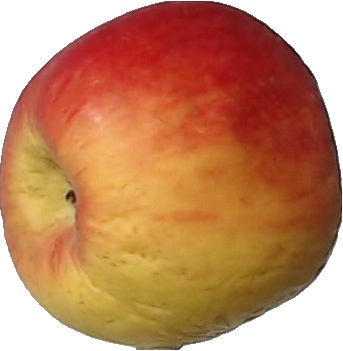
Label: apple_red_yellow_1